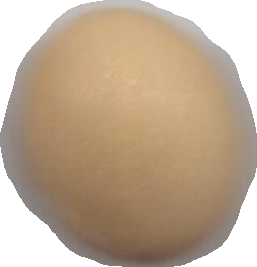
Variety: Grobogan